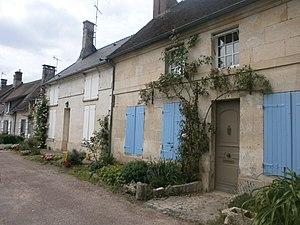
La rue des Abbessesà Saint-Jean-aux-Bois
Saint-Jean-aux-Bois est une commune française située dans le département de l'Oise, en région Hauts-de-France.